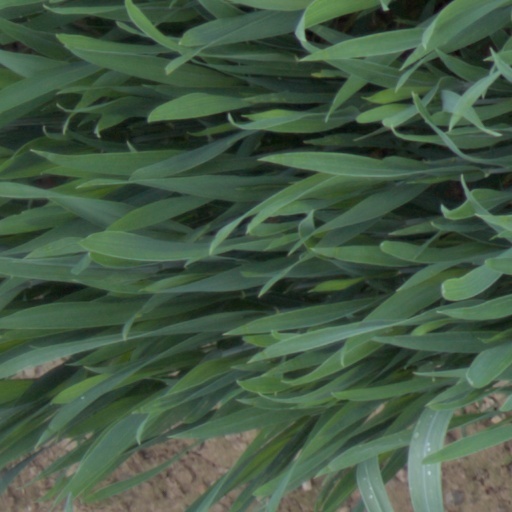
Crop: wheat